Bastion (comics)

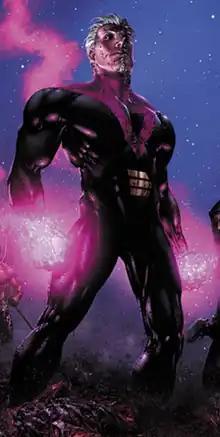
Art from the variant cover for "X-Force" (vol. 3) #6 (2008). Art by Clayton Crain.

Bastion is a character appearing in American comic books published by Marvel Comics. The character was created by Scott Lobdell and Pascual Ferry, and first made a cameo appearance in "" (vol. 2) #52 (May 1996) while his first full appearance was in "The Uncanny X-Men" #333 (June 1996).